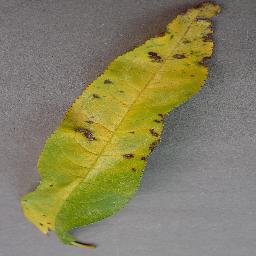
Label: Peach___Bacterial_spot